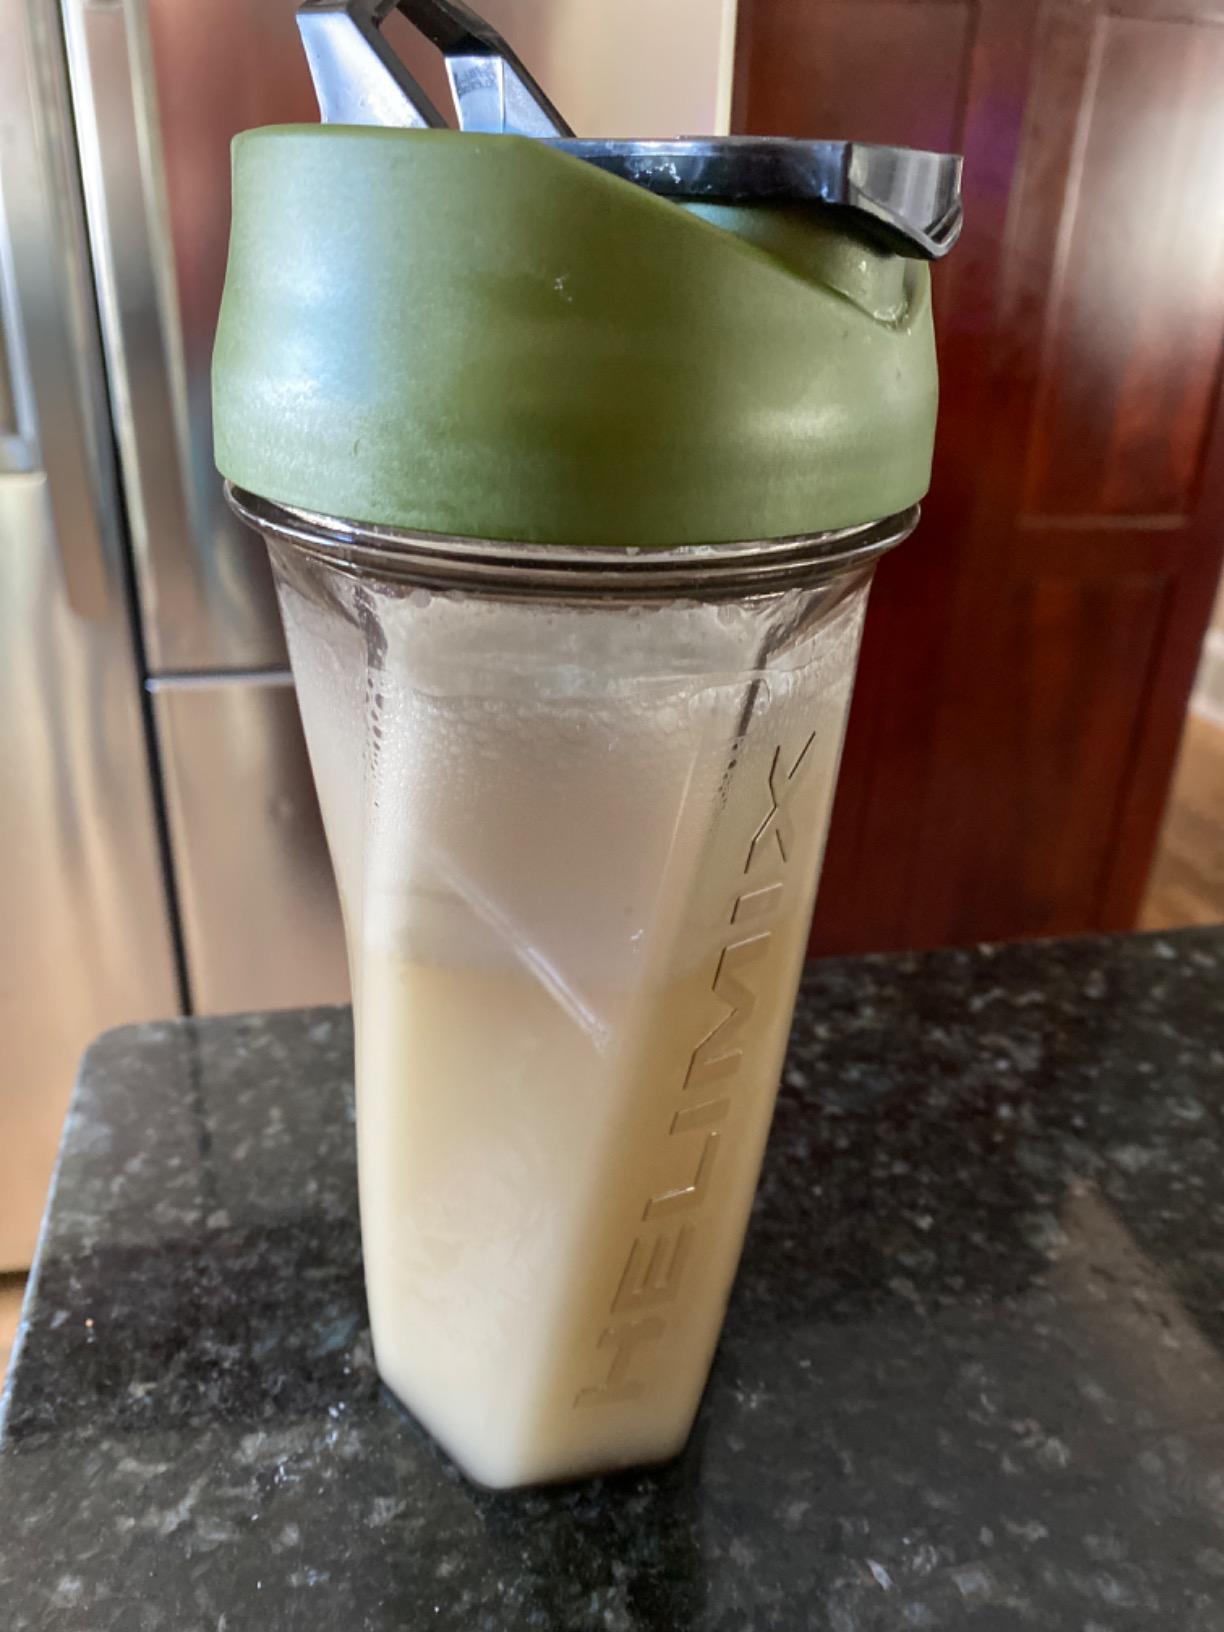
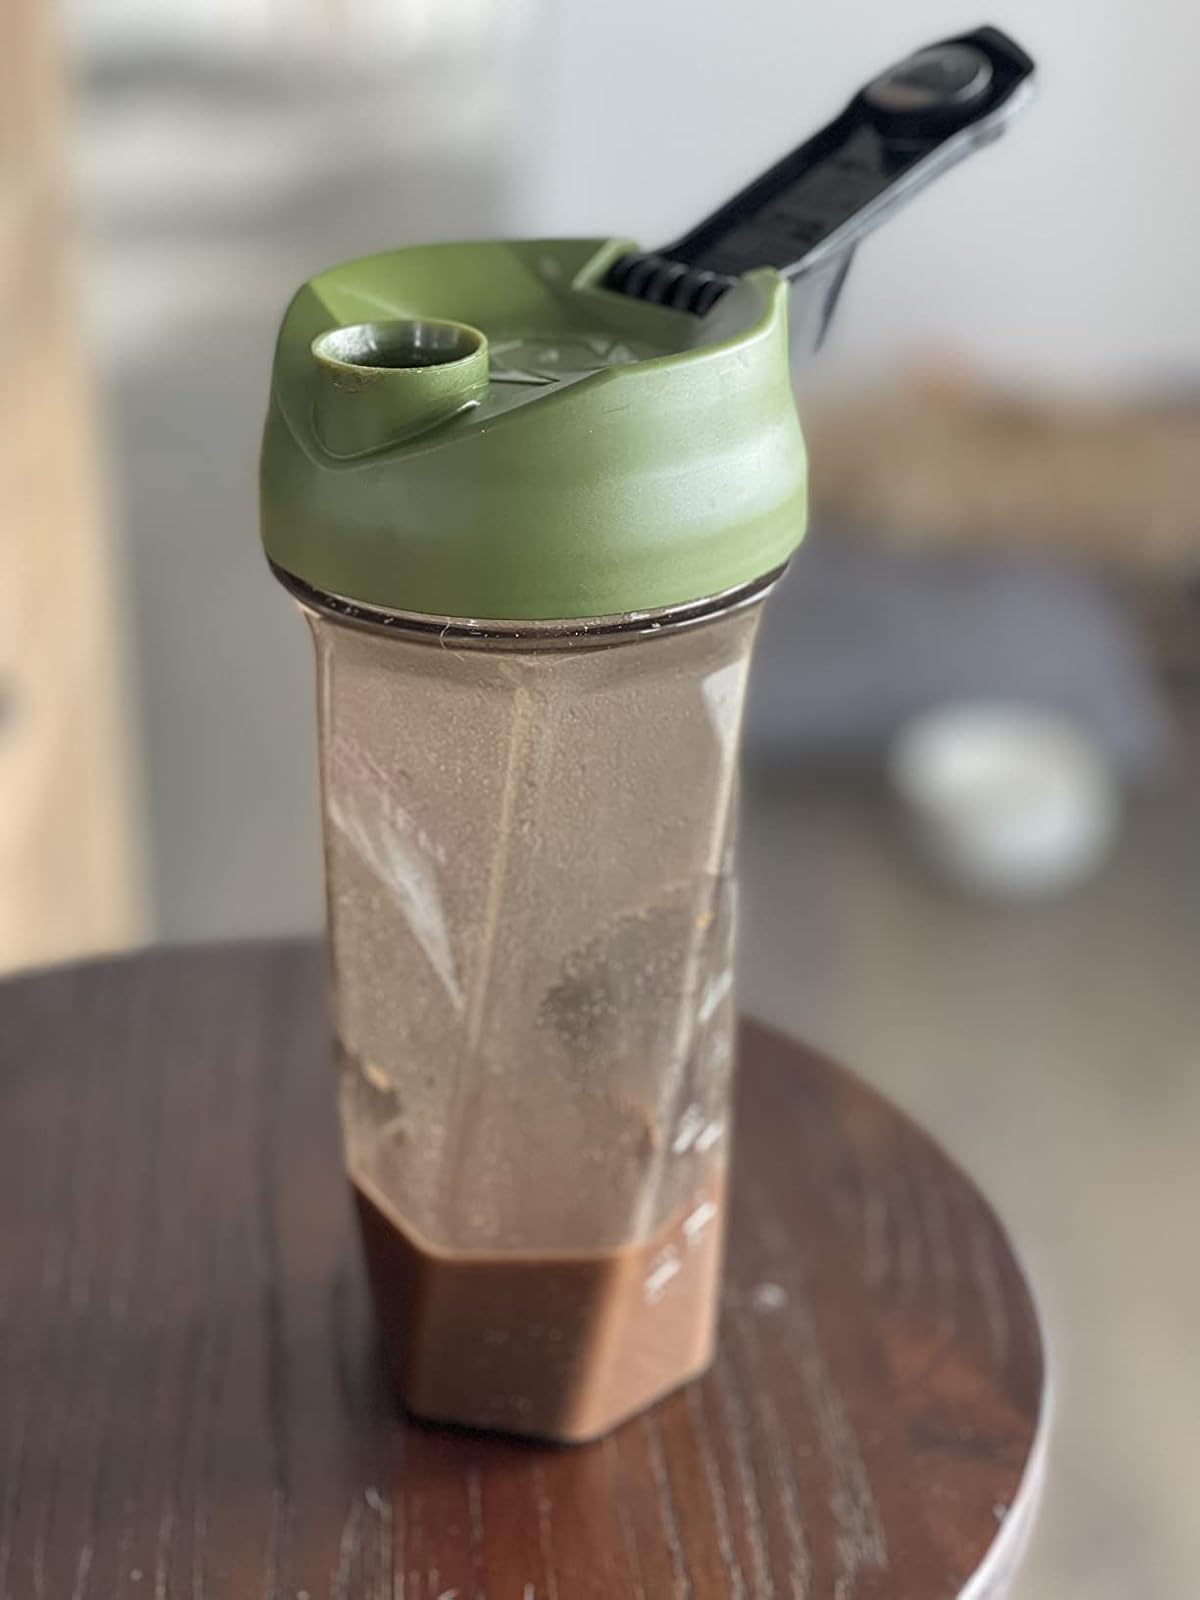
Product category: items_blender
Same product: yes